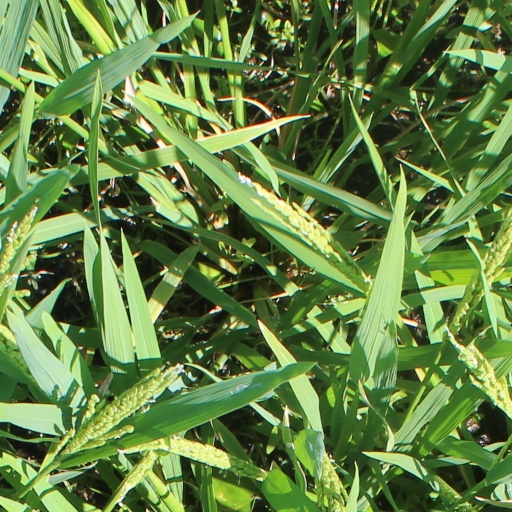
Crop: rice